Kii-Uragami Station

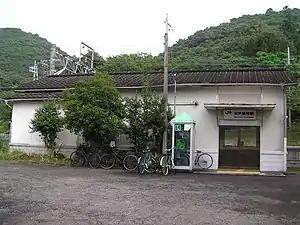
Kii-Uragami Station, August 2005

is a passenger railway station in located in the town of Nachikatsuura, Higashimuro District, Wakayama Prefecture, Japan, operated by West Japan Railway Company (JR West).